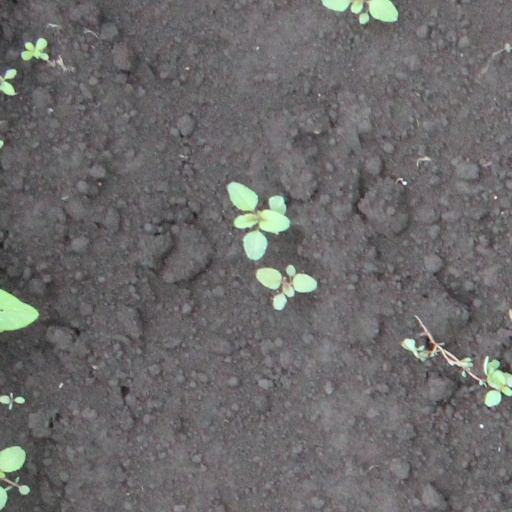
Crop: soybean